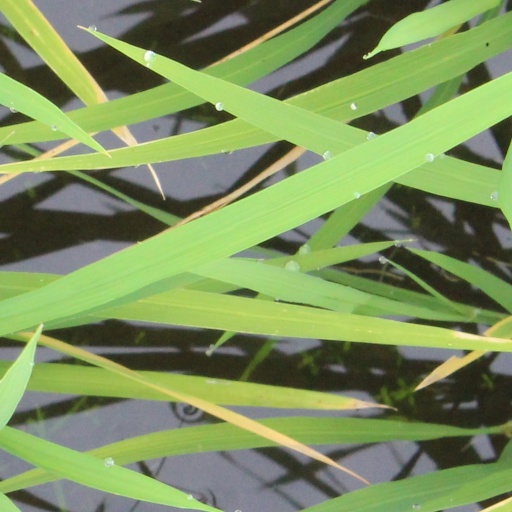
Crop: rice